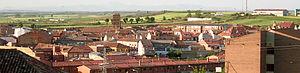
Sahagún est une commune d’Espagne, dans la comarque de Tierra de Sahagún, province de León, communauté autonome de Castille-et-León.